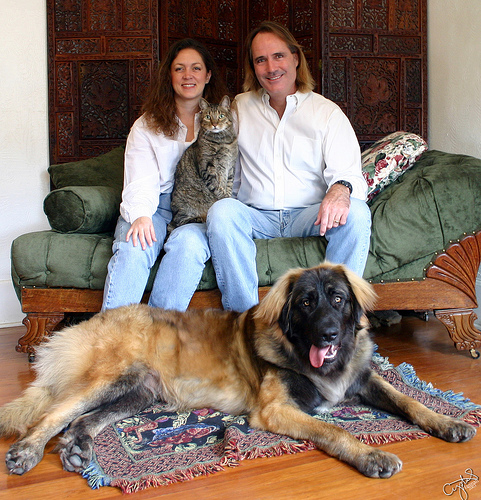
Breed: leonberger